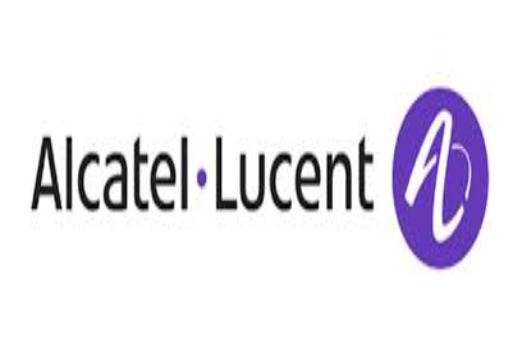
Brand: Alcatel-2
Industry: Electronic